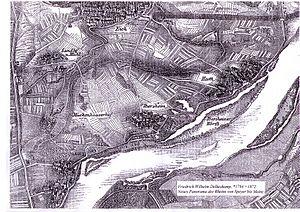
Ibersheim est un quartier de Worms, ville de Rhénanie-Palatinat. C'est le quartier le plus éloigné du centre ville et le plus petit en nombre d'habitants. Il est riche d'une histoire de 1500 ans, possède une agriculture exemplaire et se trouve dans une zone protégée du Vieux Rhin.